Bareilly

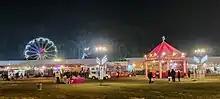
The Uttarayani fair is held annually on the occasion of Makar Sankranti.

Since India began liberalising its economy, Bareilly has experienced rapid growth. Commerce has diversified with mall culture, although the area's rural economy remains agrarian, handicraft (zari-zardosi embroidery work on cloth material), bamboo and cane furniture. The city is equidistant from New Delhi (national capital) and Lucknow, the capital of Uttar Pradesh. This makes Bareilly a nodal point between two major cities of India.